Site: brandenburg
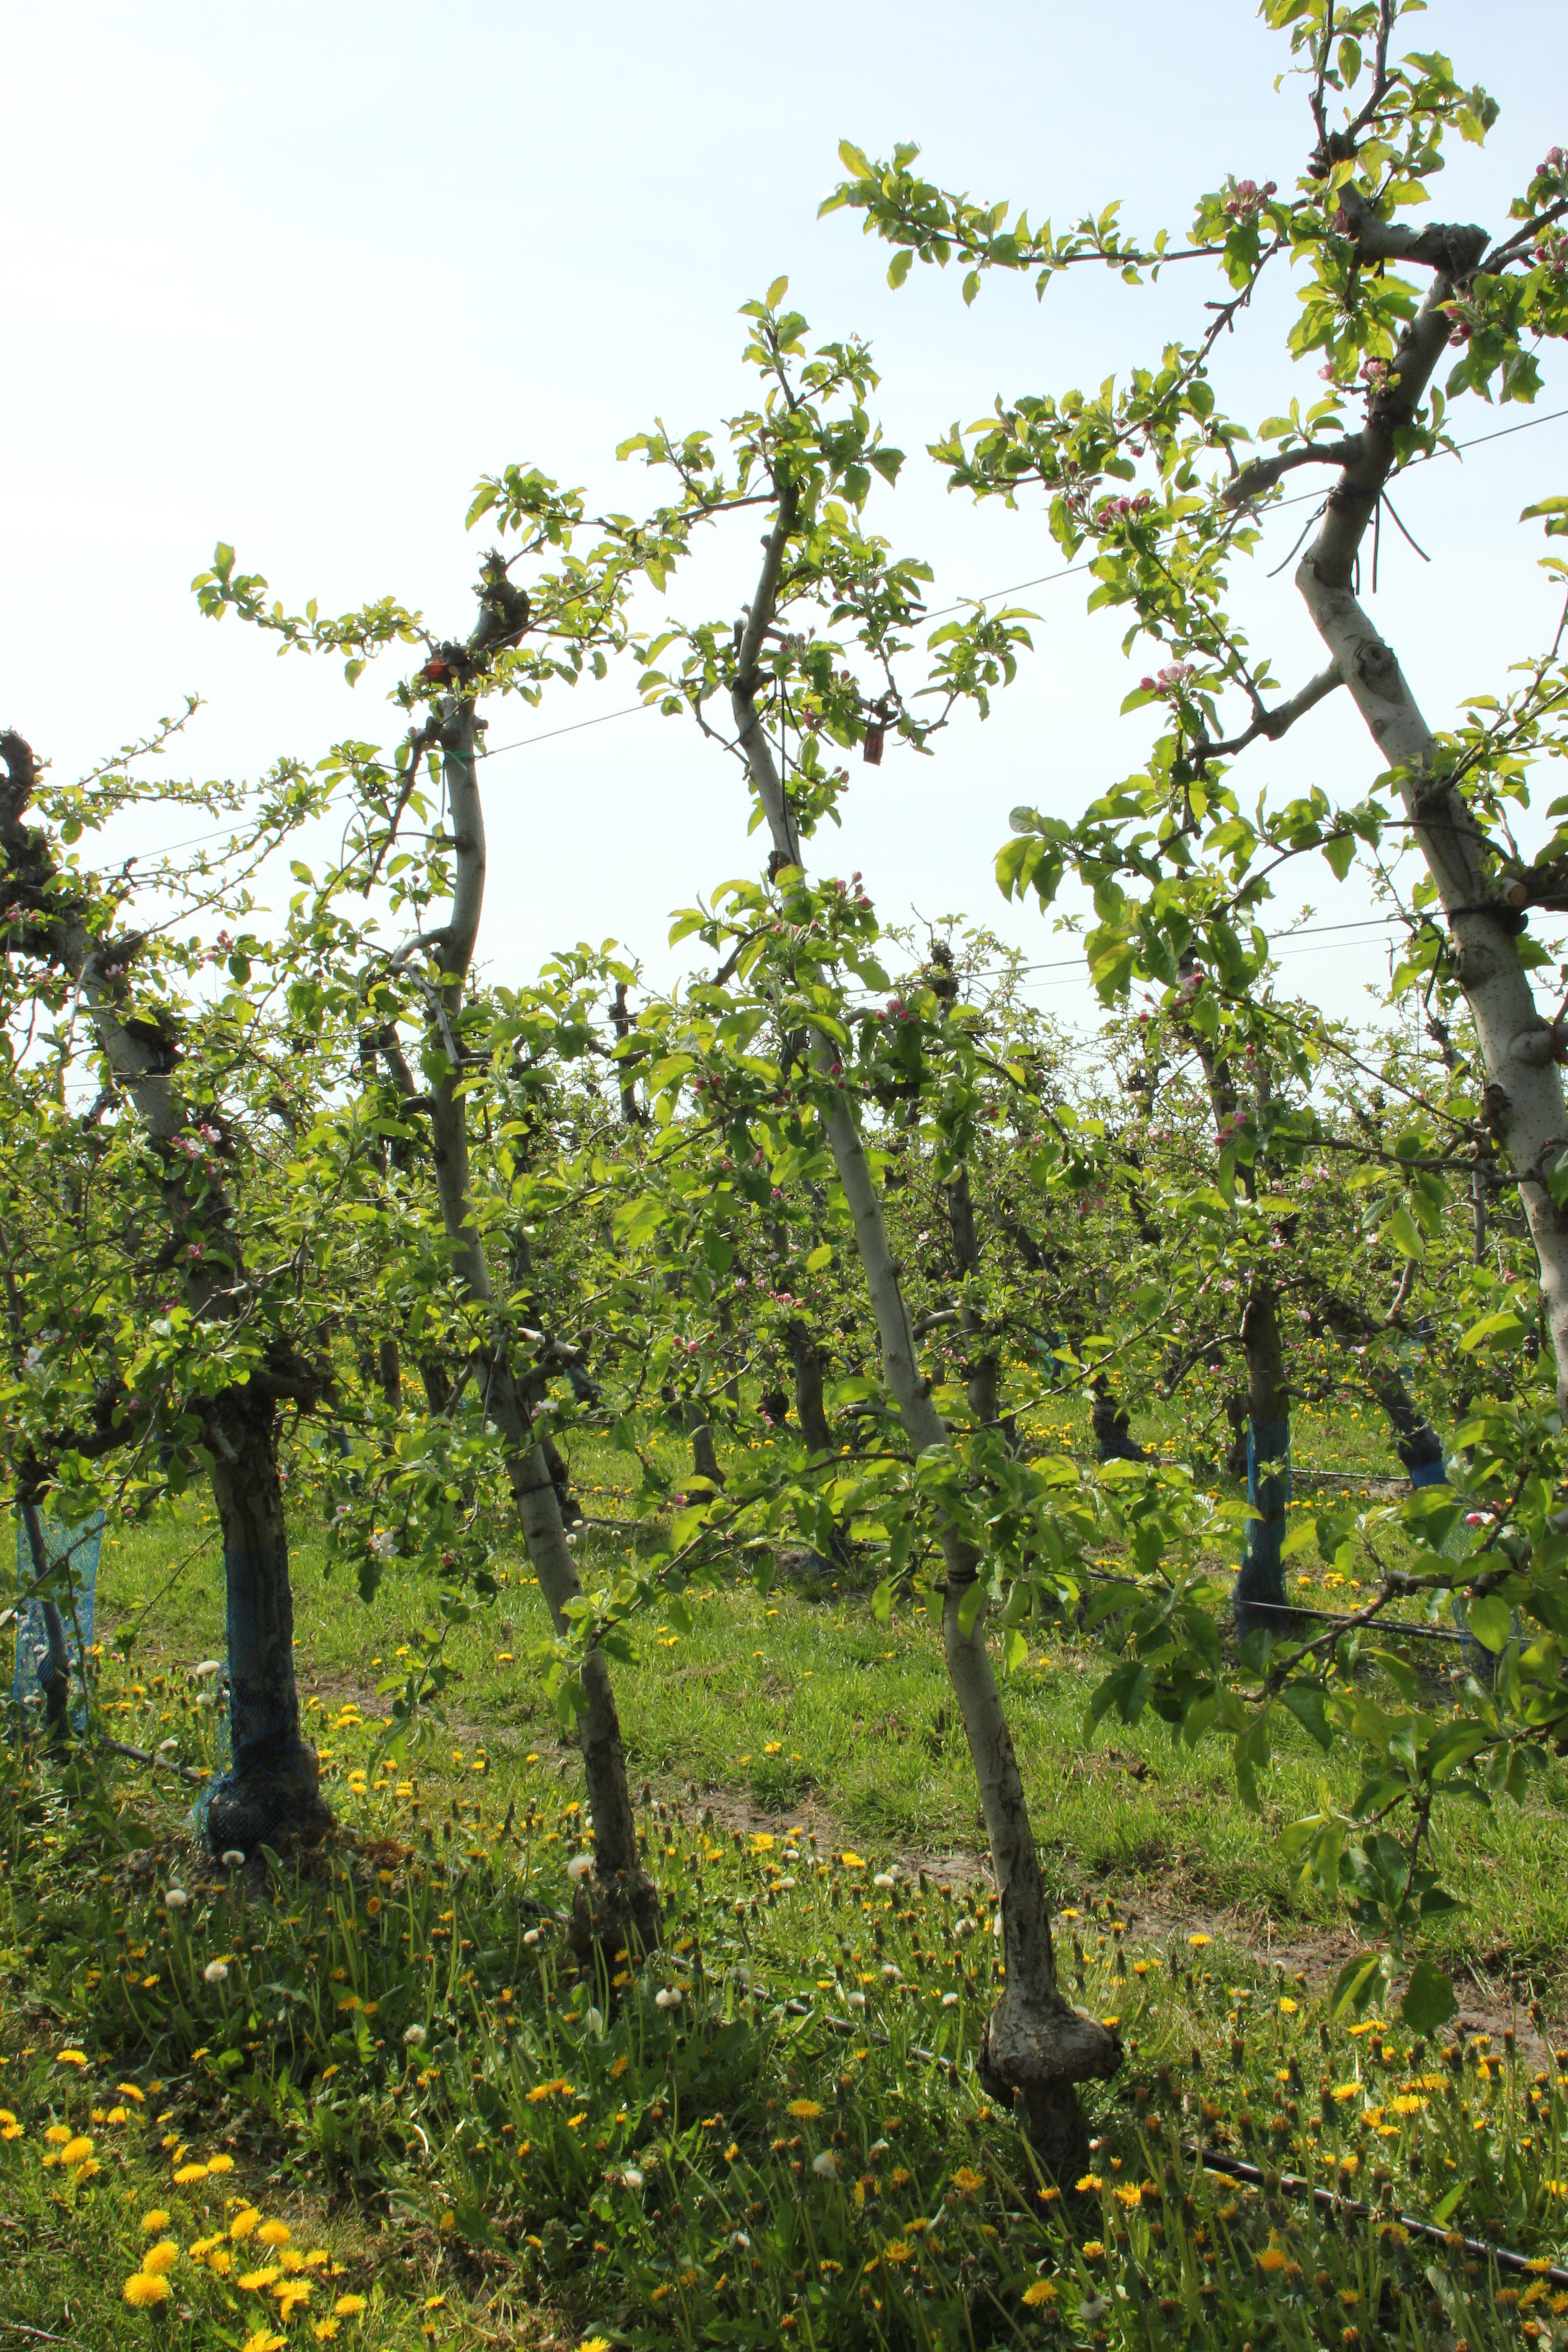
Growth stage (BBCH 60): Flowering